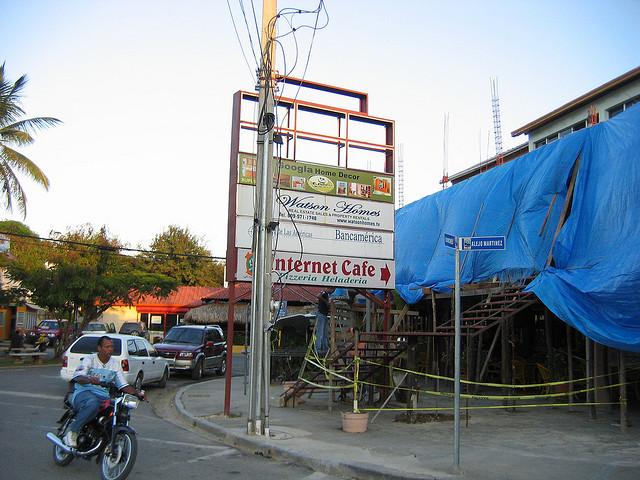
Street with motorcycle around buildings around with signs